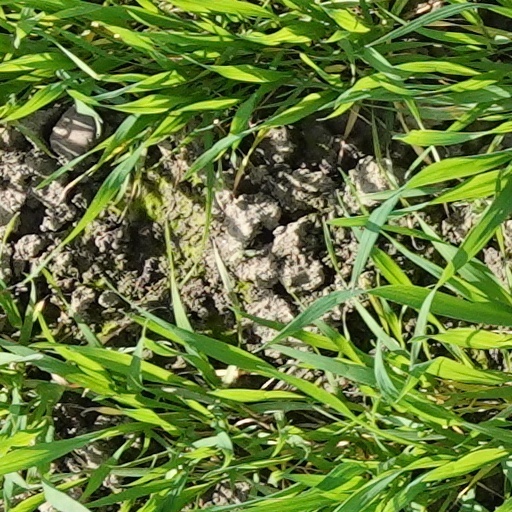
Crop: wheat